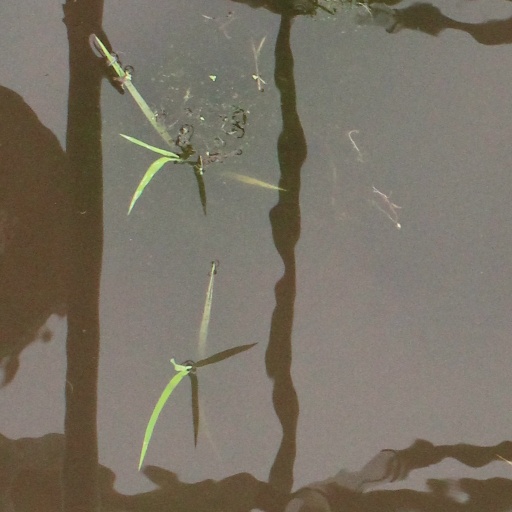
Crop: rice